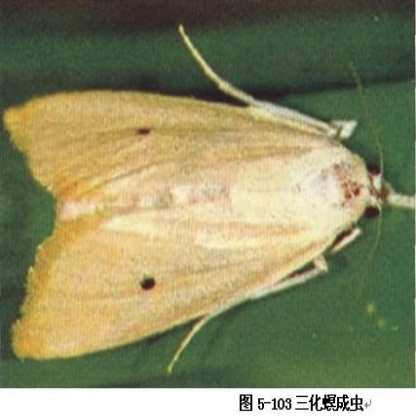
Nhãn: Sâu đục thân (Rice yellow stem borer)